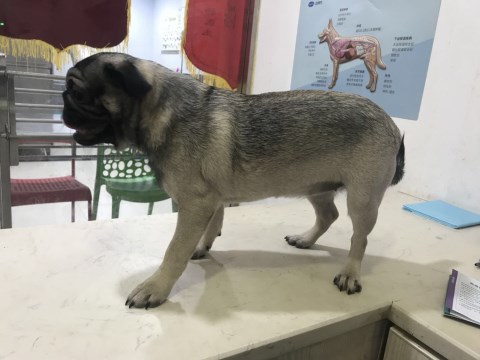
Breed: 798-n000130-pug